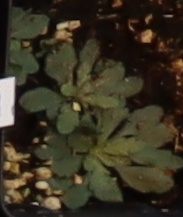
Label: Horseweed